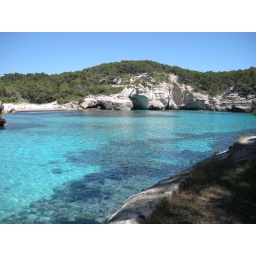
Our beautiful view from the beach... standing in the grass and below the shadow of a pine tree (amazing!!)